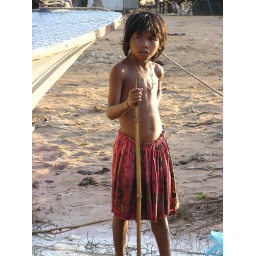
girl by the banks of the Tonle Sap river ferry station